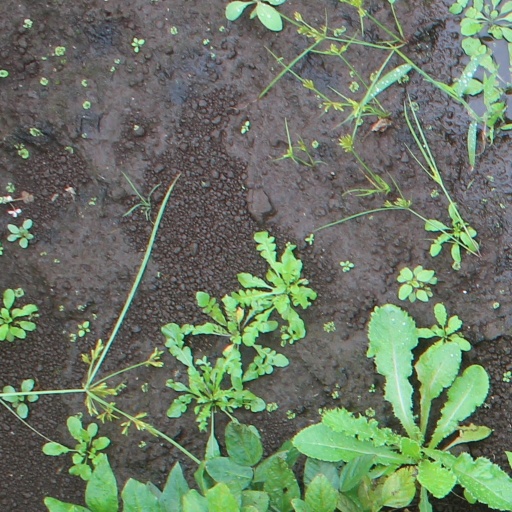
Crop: soybean